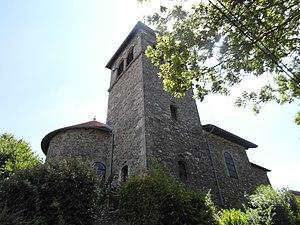
Église de Bilieu
Bilieu est une commune française située dans le département de l'Isère en région Auvergne-Rhône-Alpes et, autrefois rattachée à la province du Dauphiné.